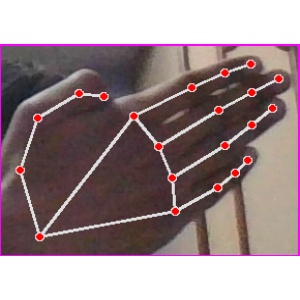
अक्षर: घ